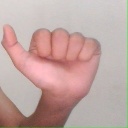
अक्षर: त